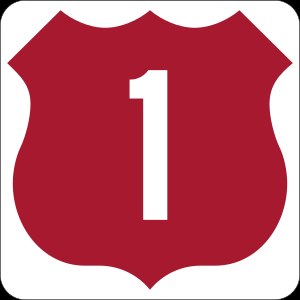
U. S. Highway 1 / Vejbeskrivelse / Florida
U.S. Highway 1 skilt fra Florida indtil 1993
United States Highway 1 er en af USA's hovedveje. Den løber i fortrinsvis nord-sydlig retning langs USA's østkyst, flere steder helt ude langs Atlanterhavskysten, andre steder noget længere inde i landet. Vejen løber på flere strækninger parallelt med Interstate Highway 95, selv om den visse steder ligger noget længere inde i landet end denne. Den er en del af U.S. Highway System og forbinder de vigtigste byer i de 15 stater, den løber gennem på sin 3.825 km lange vej fra Key West i Florida til Fort Kent i Maine.